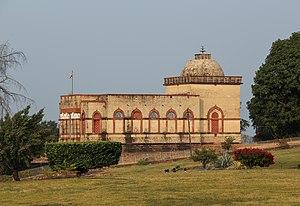
Chetiyagiri Vihar, Mahabodhi Society of Sri Lanka, Sanchi, Inde